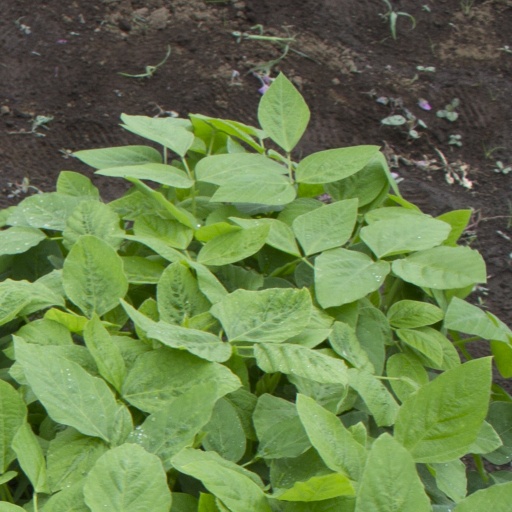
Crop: soybean